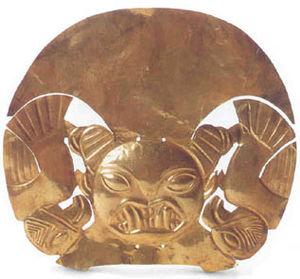
Trujillo est une ville péruvienne, chef-lieu de la région de La Libertad et la troisième ville du Pérou par le nombre d’habitants. Située dans la vallée du fleuve Moche au nord-ouest du Pérou, elle se trouve à quelques kilomètres de l’océan Pacifique. La ville est le centre de la seconde zone métropolitaine la plus peuplée au Pérou.
Sipán est un village du nord du Pérou, situé près de la côte Pacifique, à environ 35 kilomètres au sud-est de Chiclayo, dans la région de Lambayeque.
Le Condor des Andes est une espèce d'oiseaux de proie diurnes de l'ordre des Accipitriformes. Il est parfois appelé Grand Condor des Andes, du fait de sa taille. Appartenant à la famille des Cathartidae, ce rapace charognard est la seule espèce du genre Vultur. Il vit en Amérique du Sud, tout le long de la Cordillère des Andes et des côtes du Pacifique. Par son envergure de 3,00 m à 3,20 mètres en moyenne, parfois plus de 3,20 m et jusqu'à 3,50 m au maximum, il est le plus grand rapace et le plus grand oiseau volant terrestre du monde, n'étant aujourd'hui dépassé que par l'Albatros hurleur, qui est pour sa part un grand oiseau marin pélagique, avec une envergure moyenne de 3,10 mètres, soit généralement de 2,5 à 3,5 m, pouvant aller jusqu'à 3,70 m au maximum.